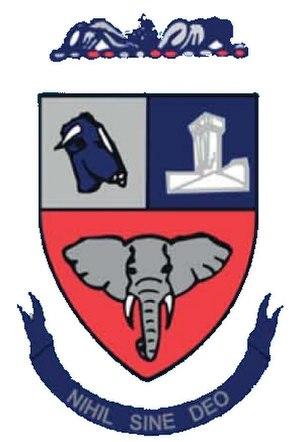
Outjo est une petite ville de Namibie de près de neuf mille habitants, située dans la région de Kunene à 100 km du parc national d'Etosha.